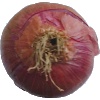
Label: Onion Red 1